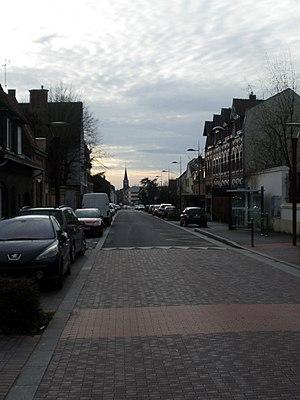
Vue de la rue Jules Guesde de Templemars, à hauteur de l'hôtel de ville.
Templemars est une commune française, située dans le département du Nord en région Hauts-de-France. Elle fait partie de la Métropole européenne de Lille.